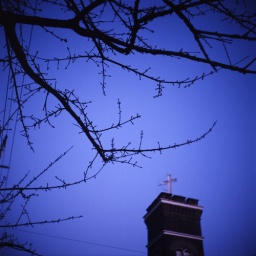
trees and chruch in blue (lightened)